Ajaccio

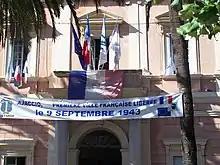
Ajaccio: the first French town liberated

On 9 September 1943, the people of Ajaccio rose up against the Nazi occupiers and became the first French town to be liberated from the domination of the Germans. General Charles de Gaulle went to Ajaccio on 8 October 1943 and said: "We owe it to the field of battle the lesson of the page of history that was written in French Corsica. Corsica to her fortune and honour is the first morsel of France to be liberated; which was done intentionally and willingly, in the light of its liberation, this demonstrates that these are the intentions and the will of the whole nation."